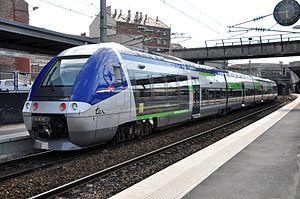
B82597/98 en stationnement en gare d'Amiens